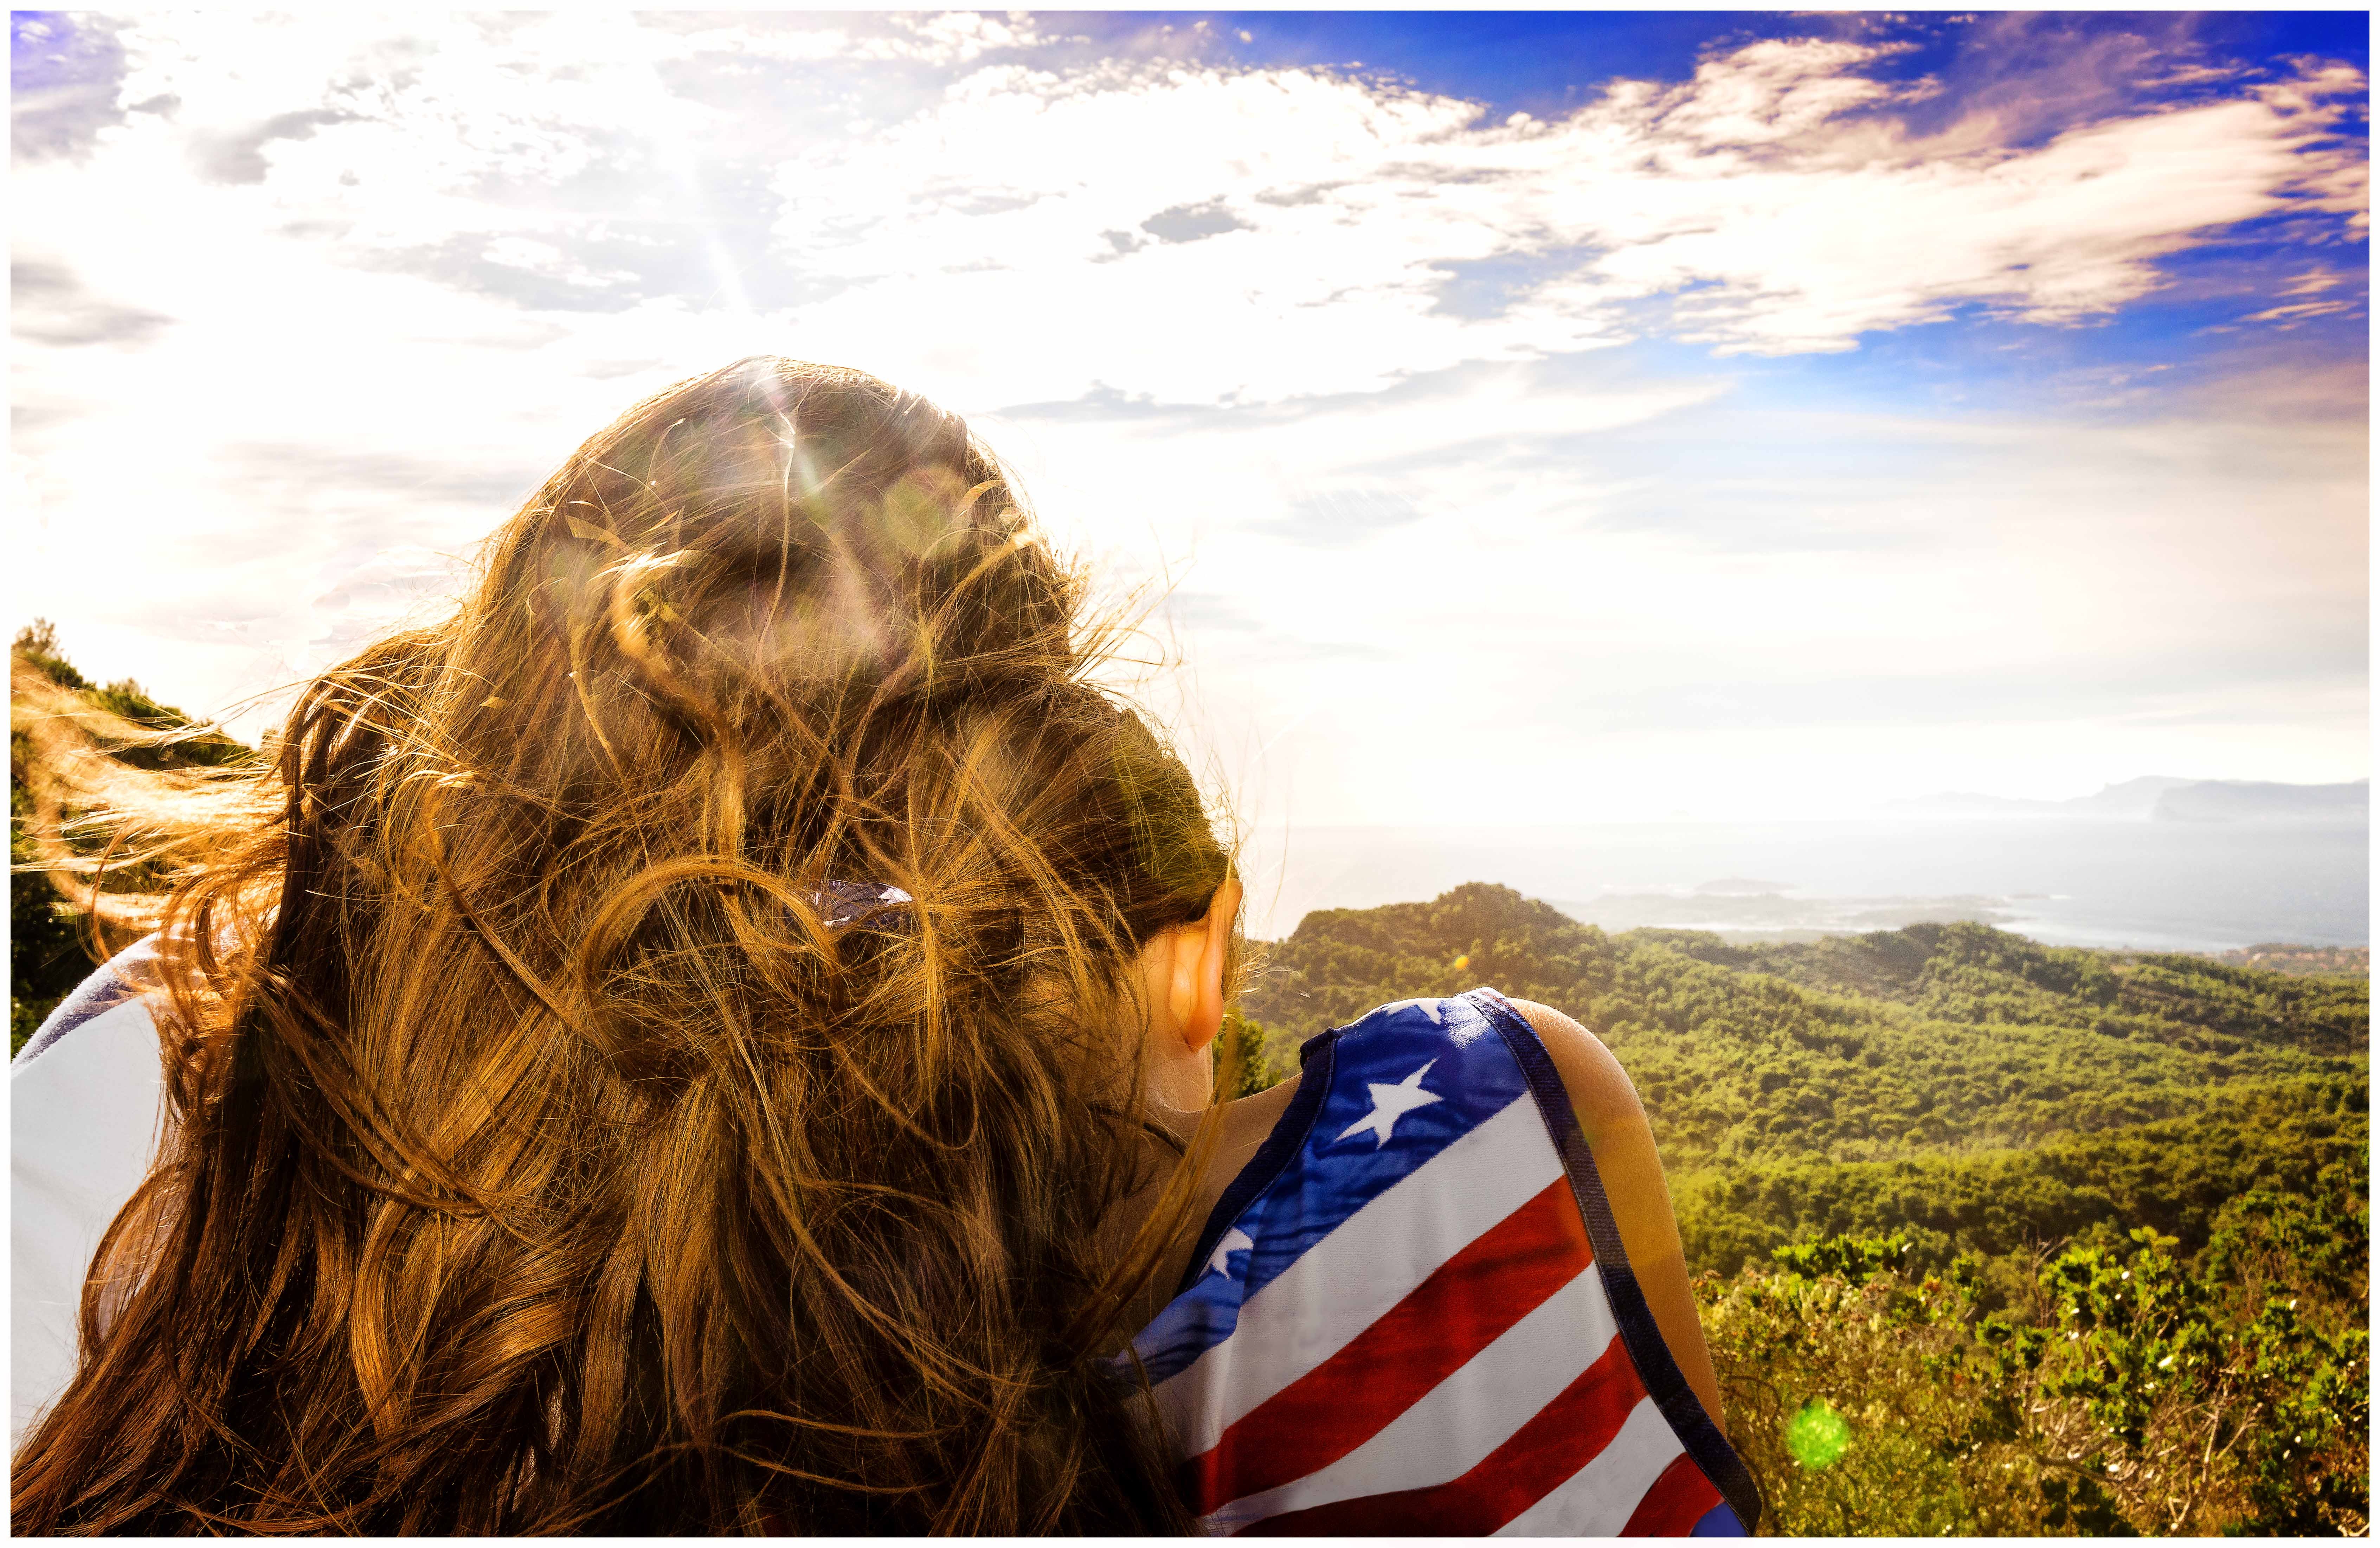
person, people, sunlight, girls, children, emotion, sister, interaction, human action